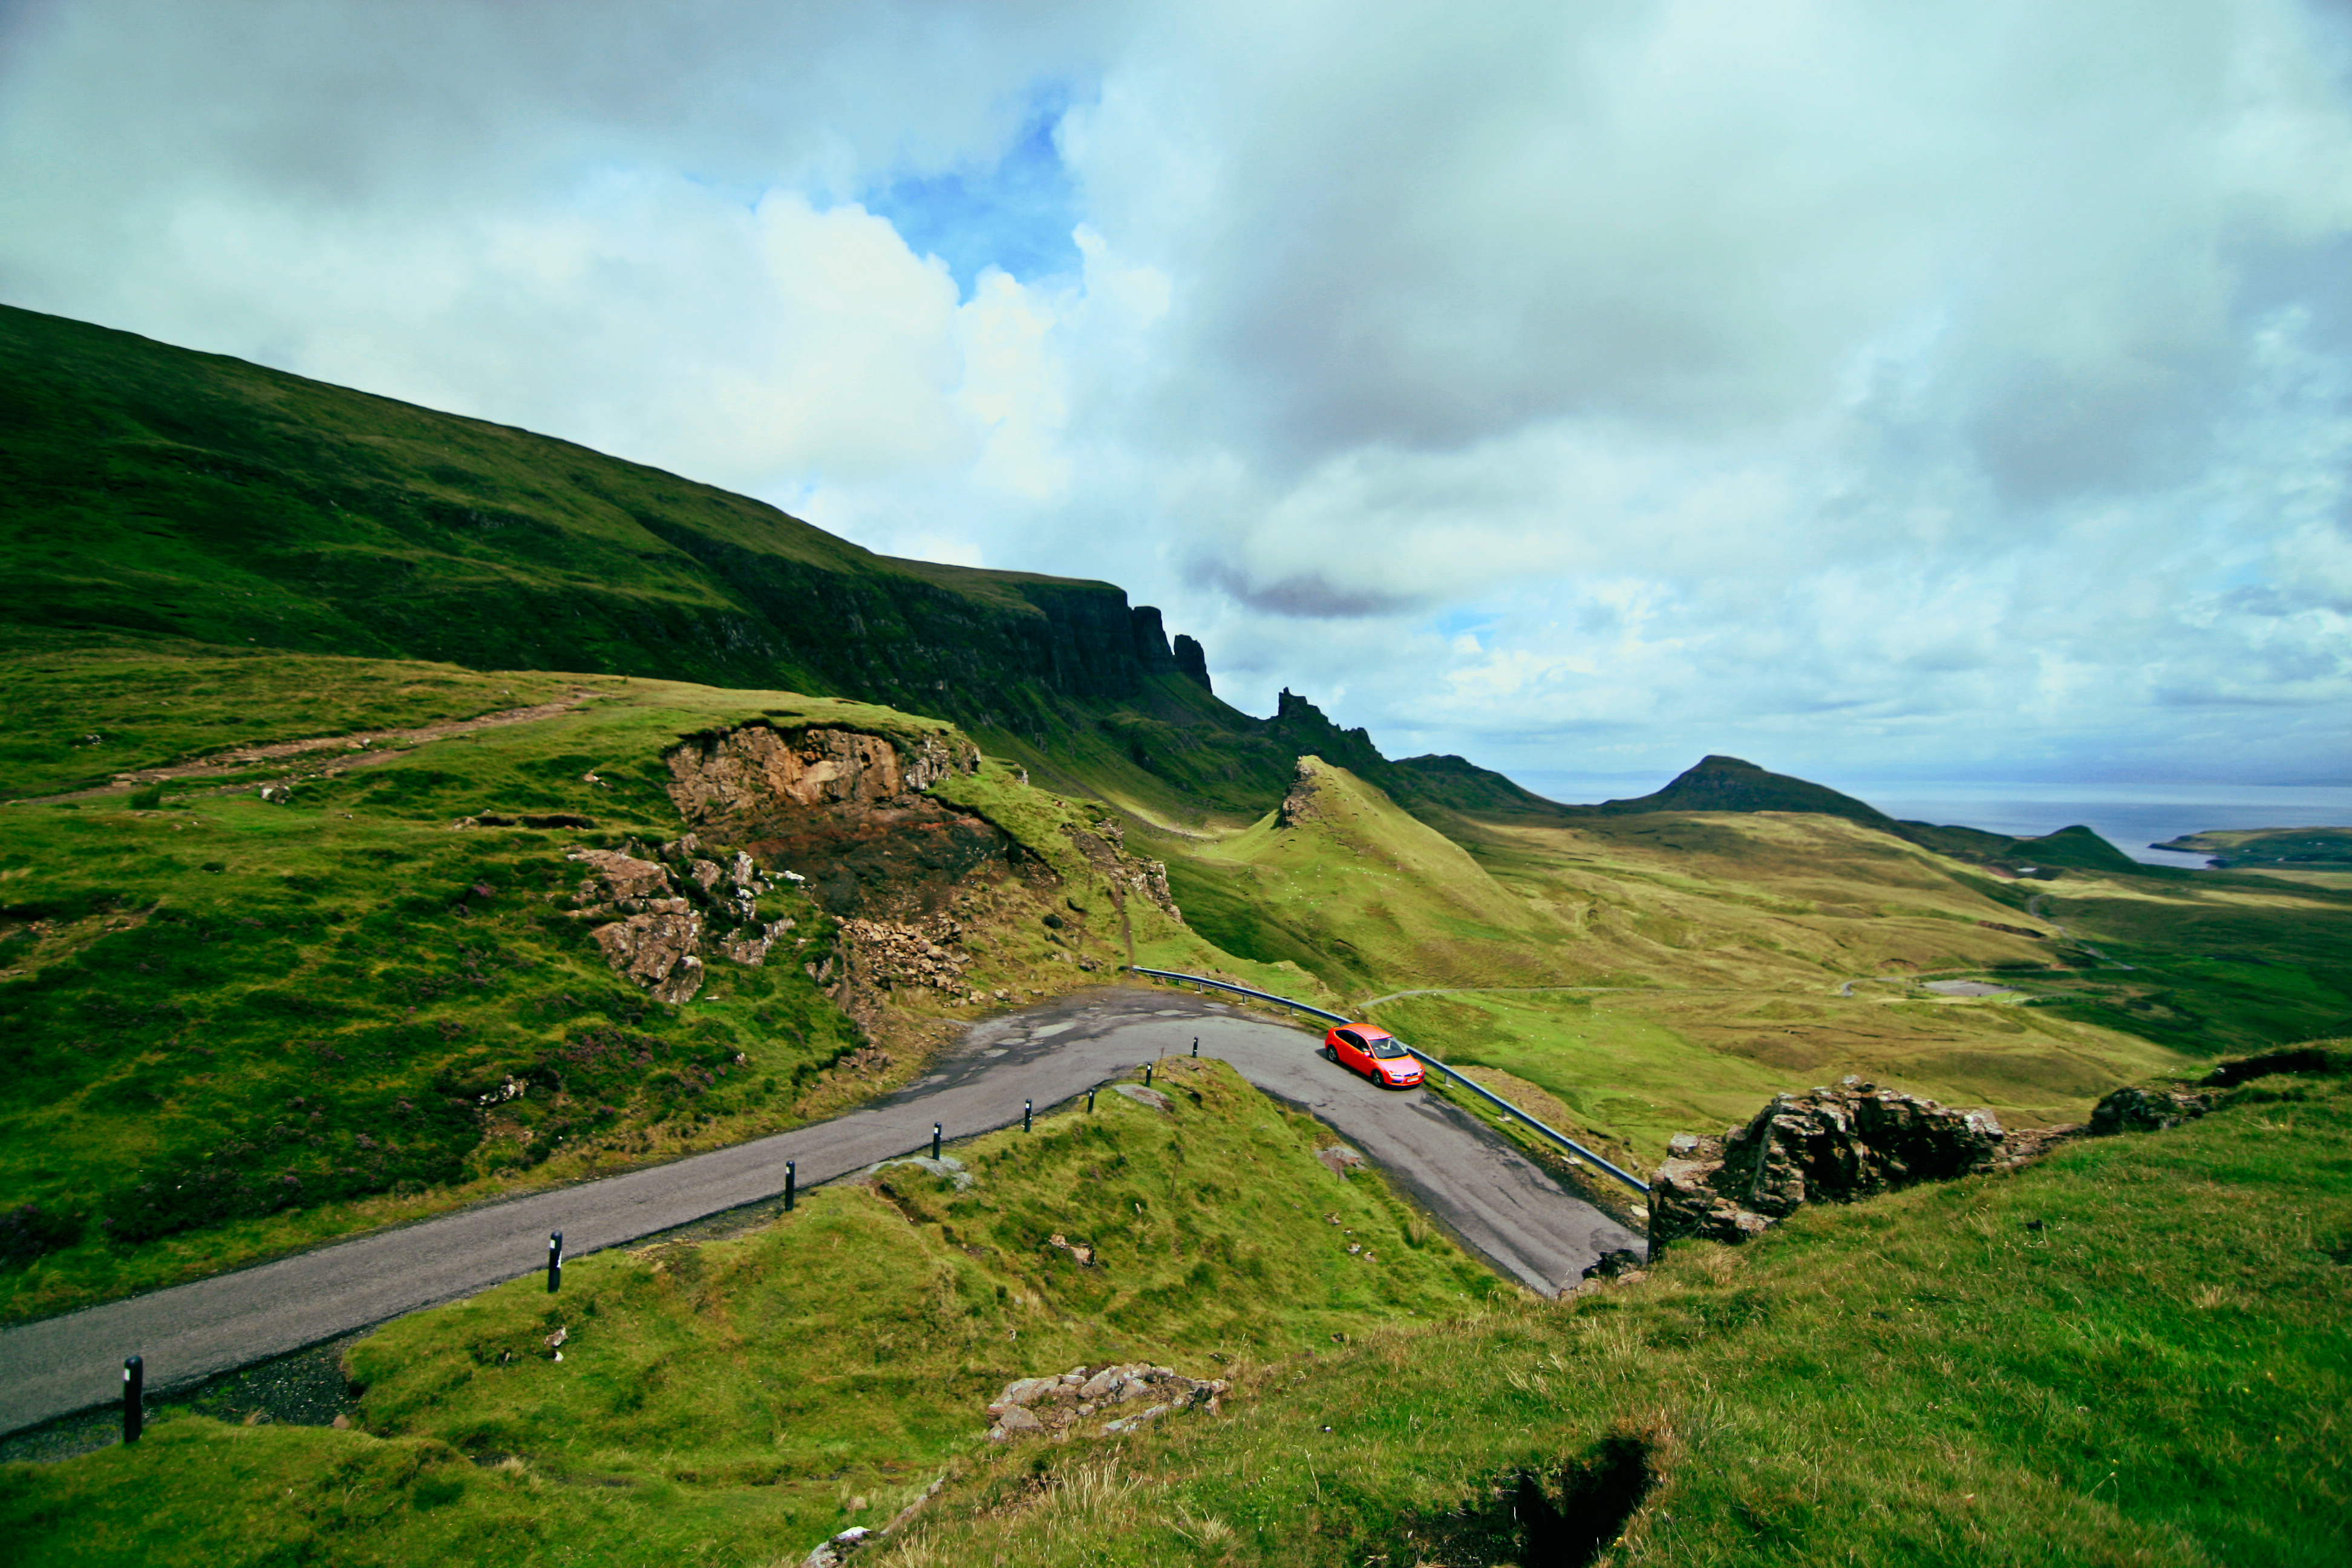
landscape, grass, outdoor, mountain, cloud, sky, road, field, meadow, automobile, hill, driving, valley, mountain range, curve, red, pasture, reservoir, highland, terrain, ridge, plain, publicdomain, alps, grassland, redcar, plateau, turn, fell, loch, rural area, landform, aerial photography, mountain pass, geographical feature, mountainous landforms